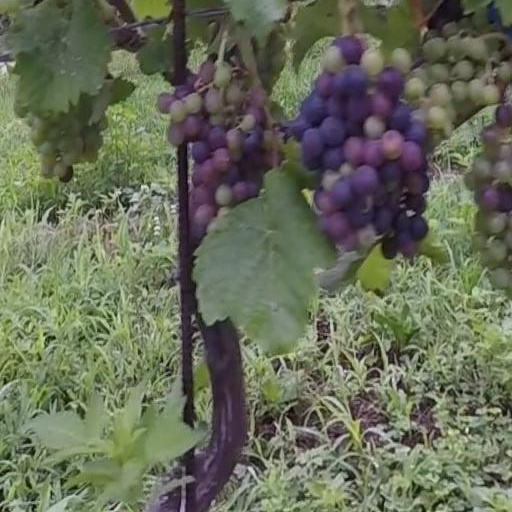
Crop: grape